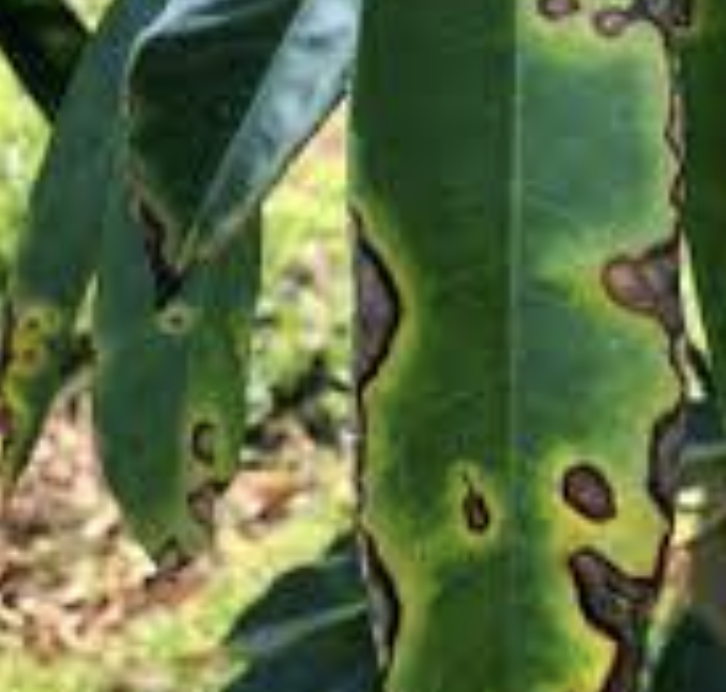
Label: canker_disease